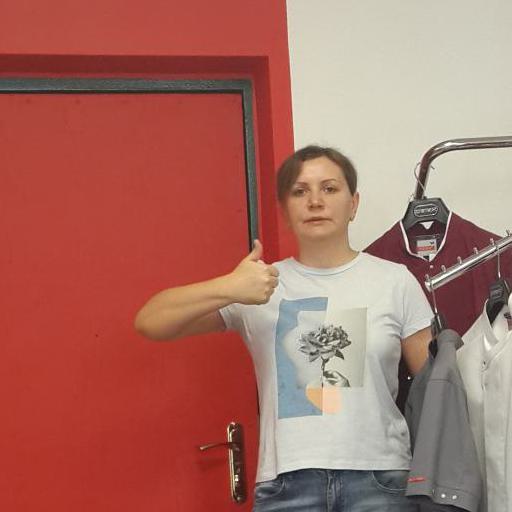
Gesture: like